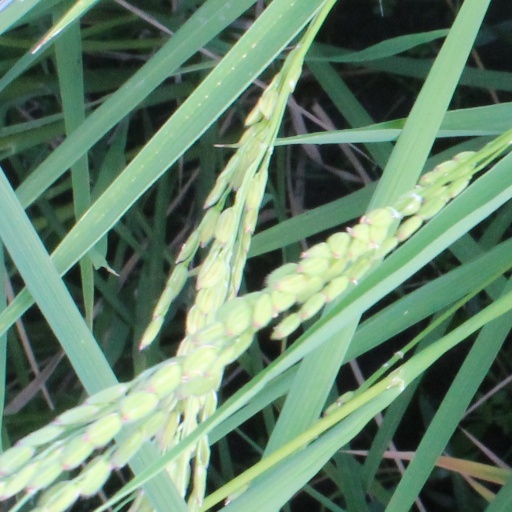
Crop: rice